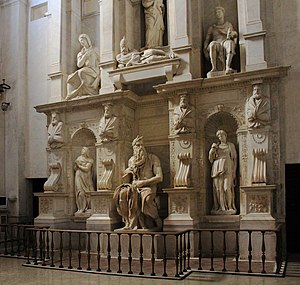
Pave Julius 2.
Pave Julius 2.s gravmæle
Julius 2., der hed Giuliano della Rovere, var pave fra 1503 til sin død.